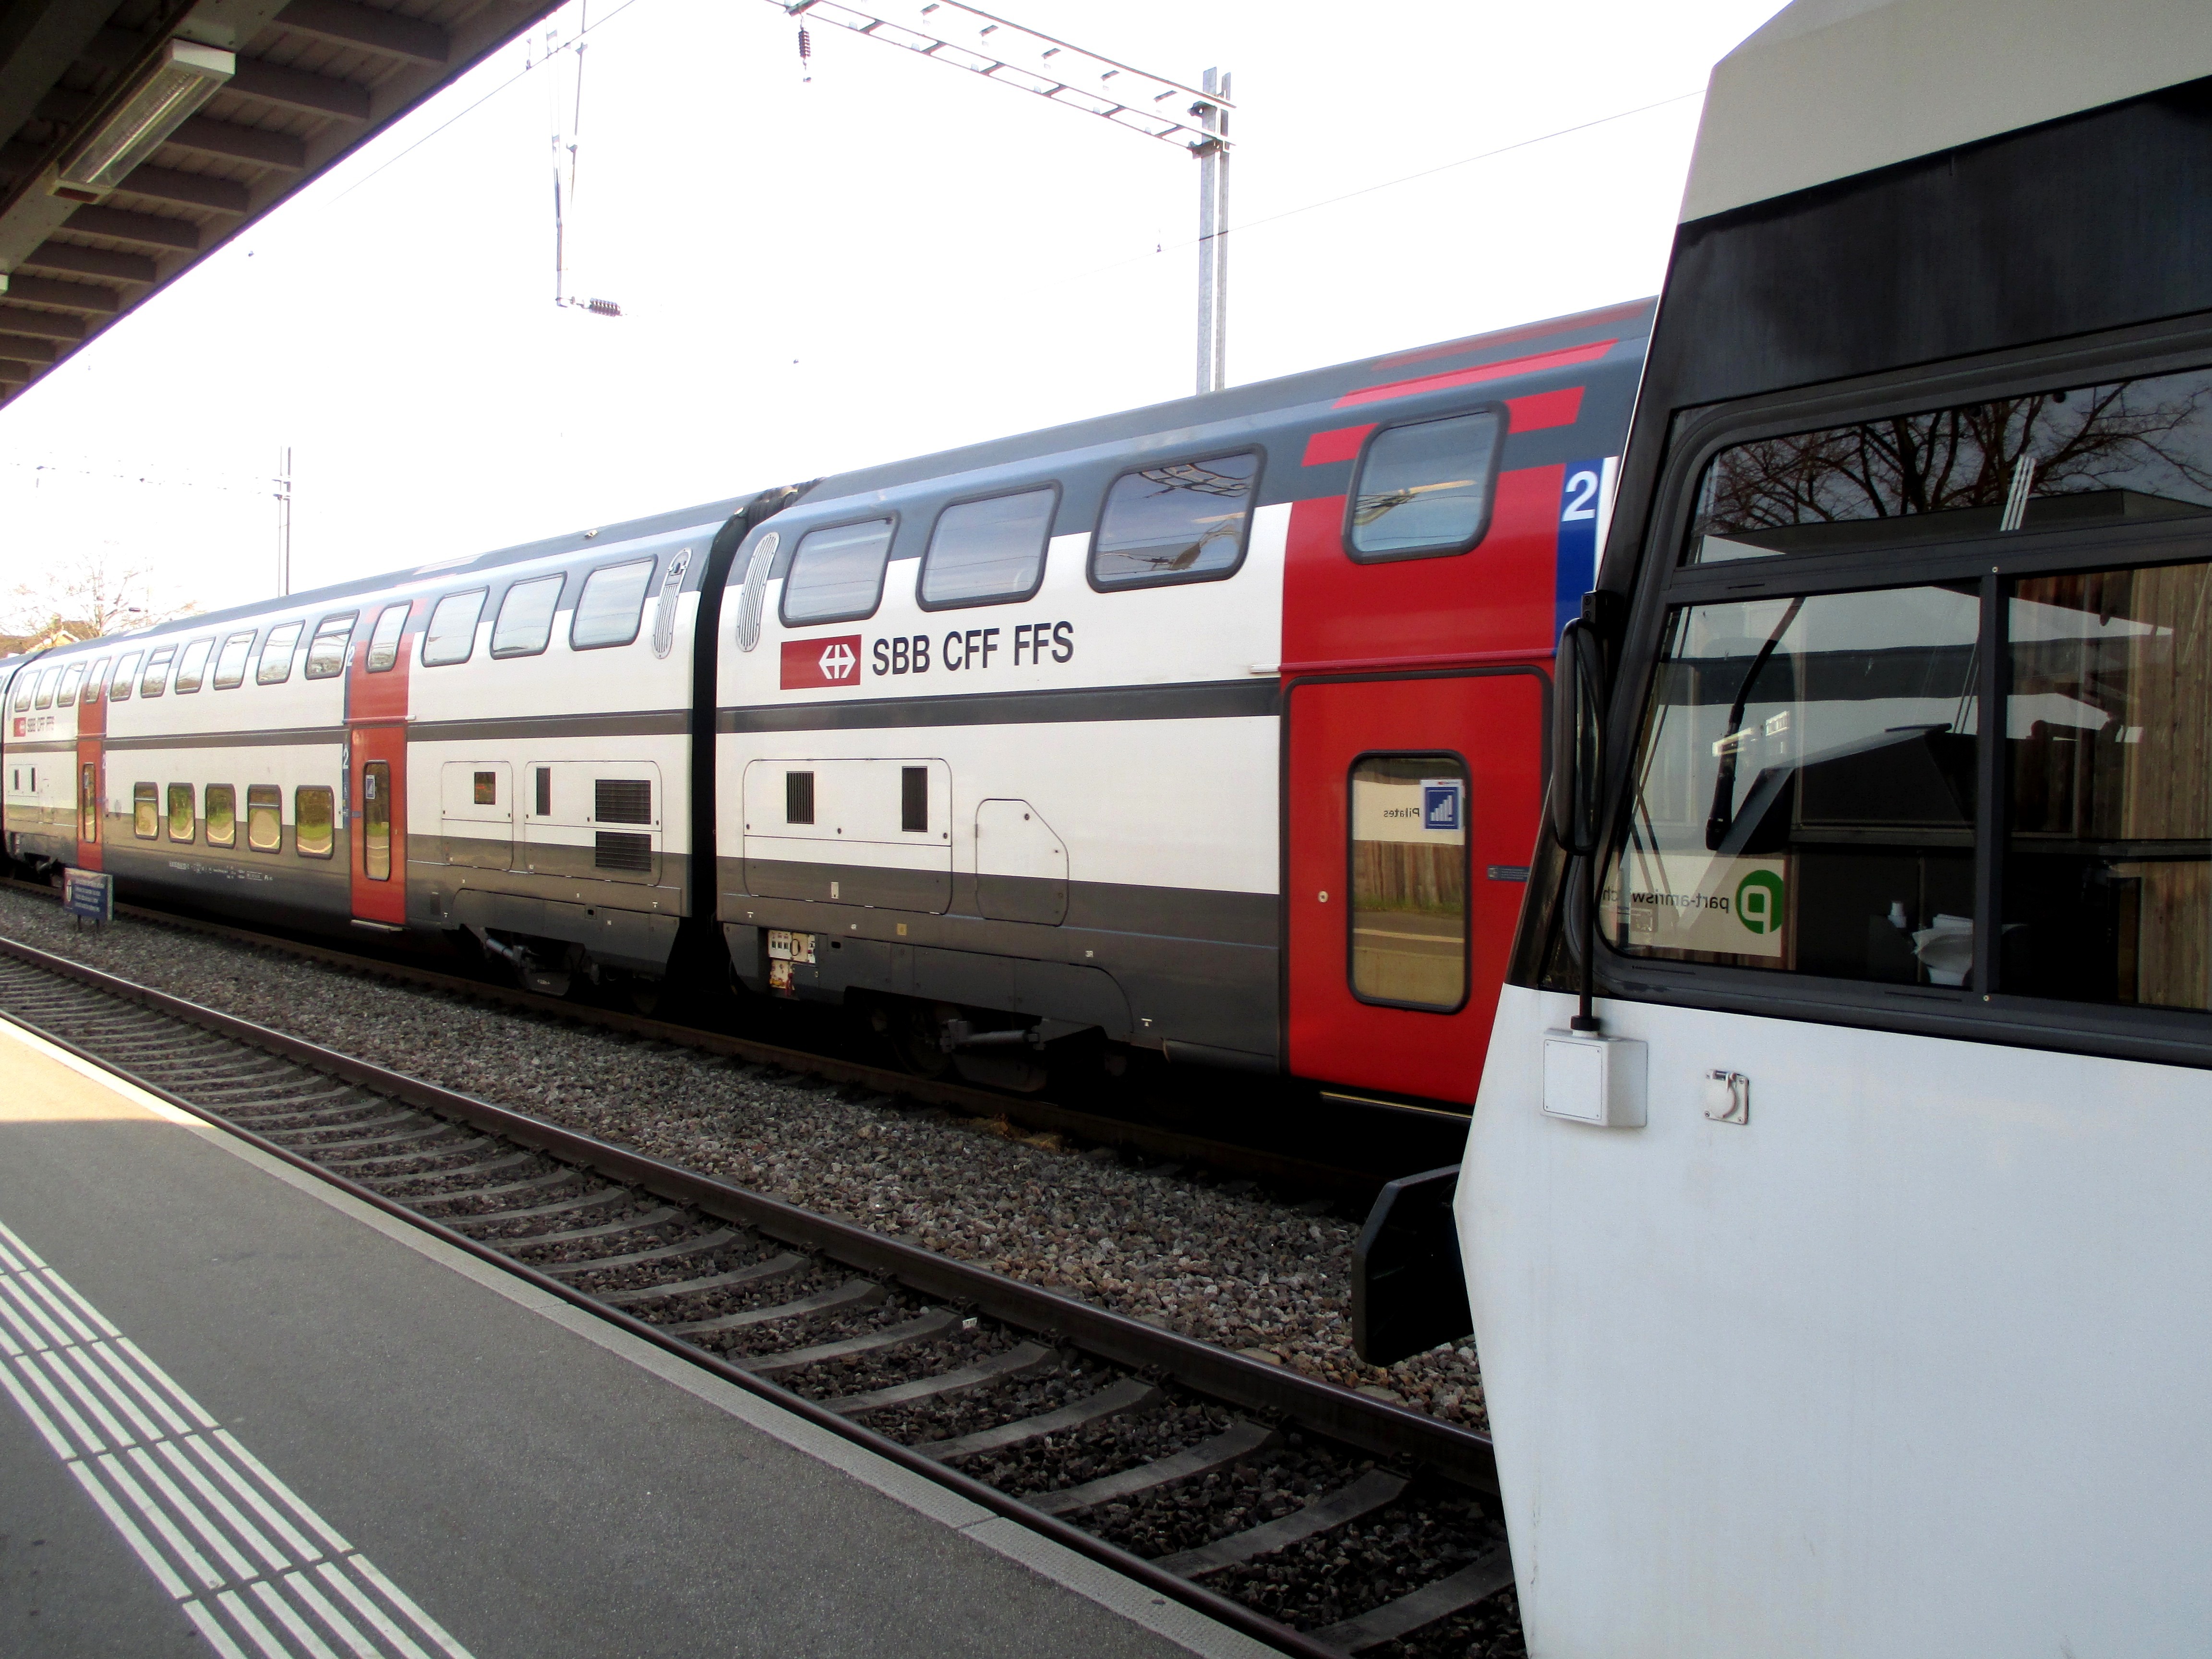
train, transport, vehicle, platform, public transport, locomotive, switzerland, railway station, passenger, rail transport, gleise, intercity, regional train, breakpoint, thurgau, land vehicle, rolling stock, metropolitan area, railroad car, passenger car, high speed rail, amriswil